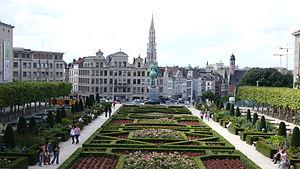
Jardins du Mont des Arts, René Pechère, Bruxelles
René Pechère est un architecte paysagiste belge.